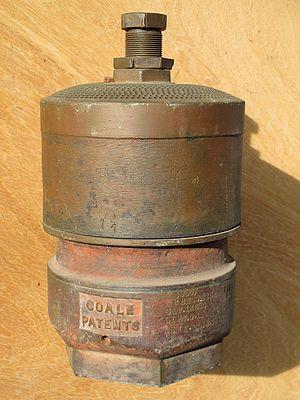
Une des deux soupapes de sécurité ""Coale"" dont sont équipées les chaudières des locomotives 141 R.
Une locomotive à vapeur est un type de locomotive, c'est un engin moteur pour les chemins de fer, mu par une machine à vapeur. Ce type de moteur thermique est le plus couramment utilisé, de la naissance du chemin de fer jusque dans les années 1950. Il reste toujours employé très localement dans certains pays au XXIᵉ siècle, notamment pour des trains touristiques ou dans l'industrie extractive vu que le carburant y est localement disponible à bas coût.